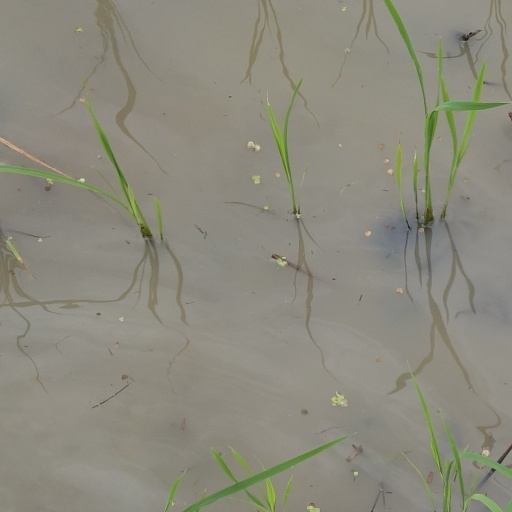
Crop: rice